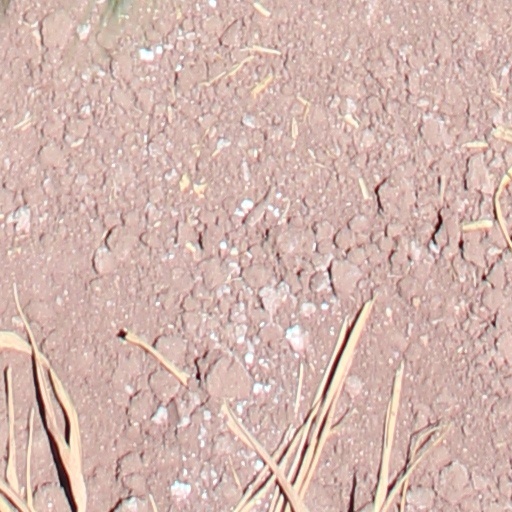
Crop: wheat